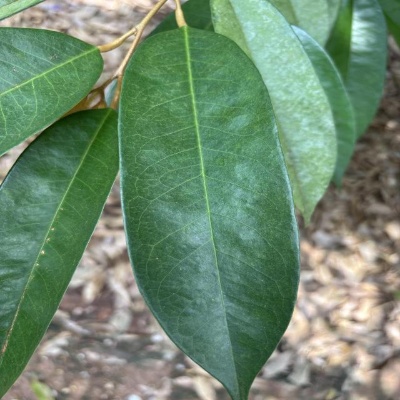
Label: Leaf_Healthy